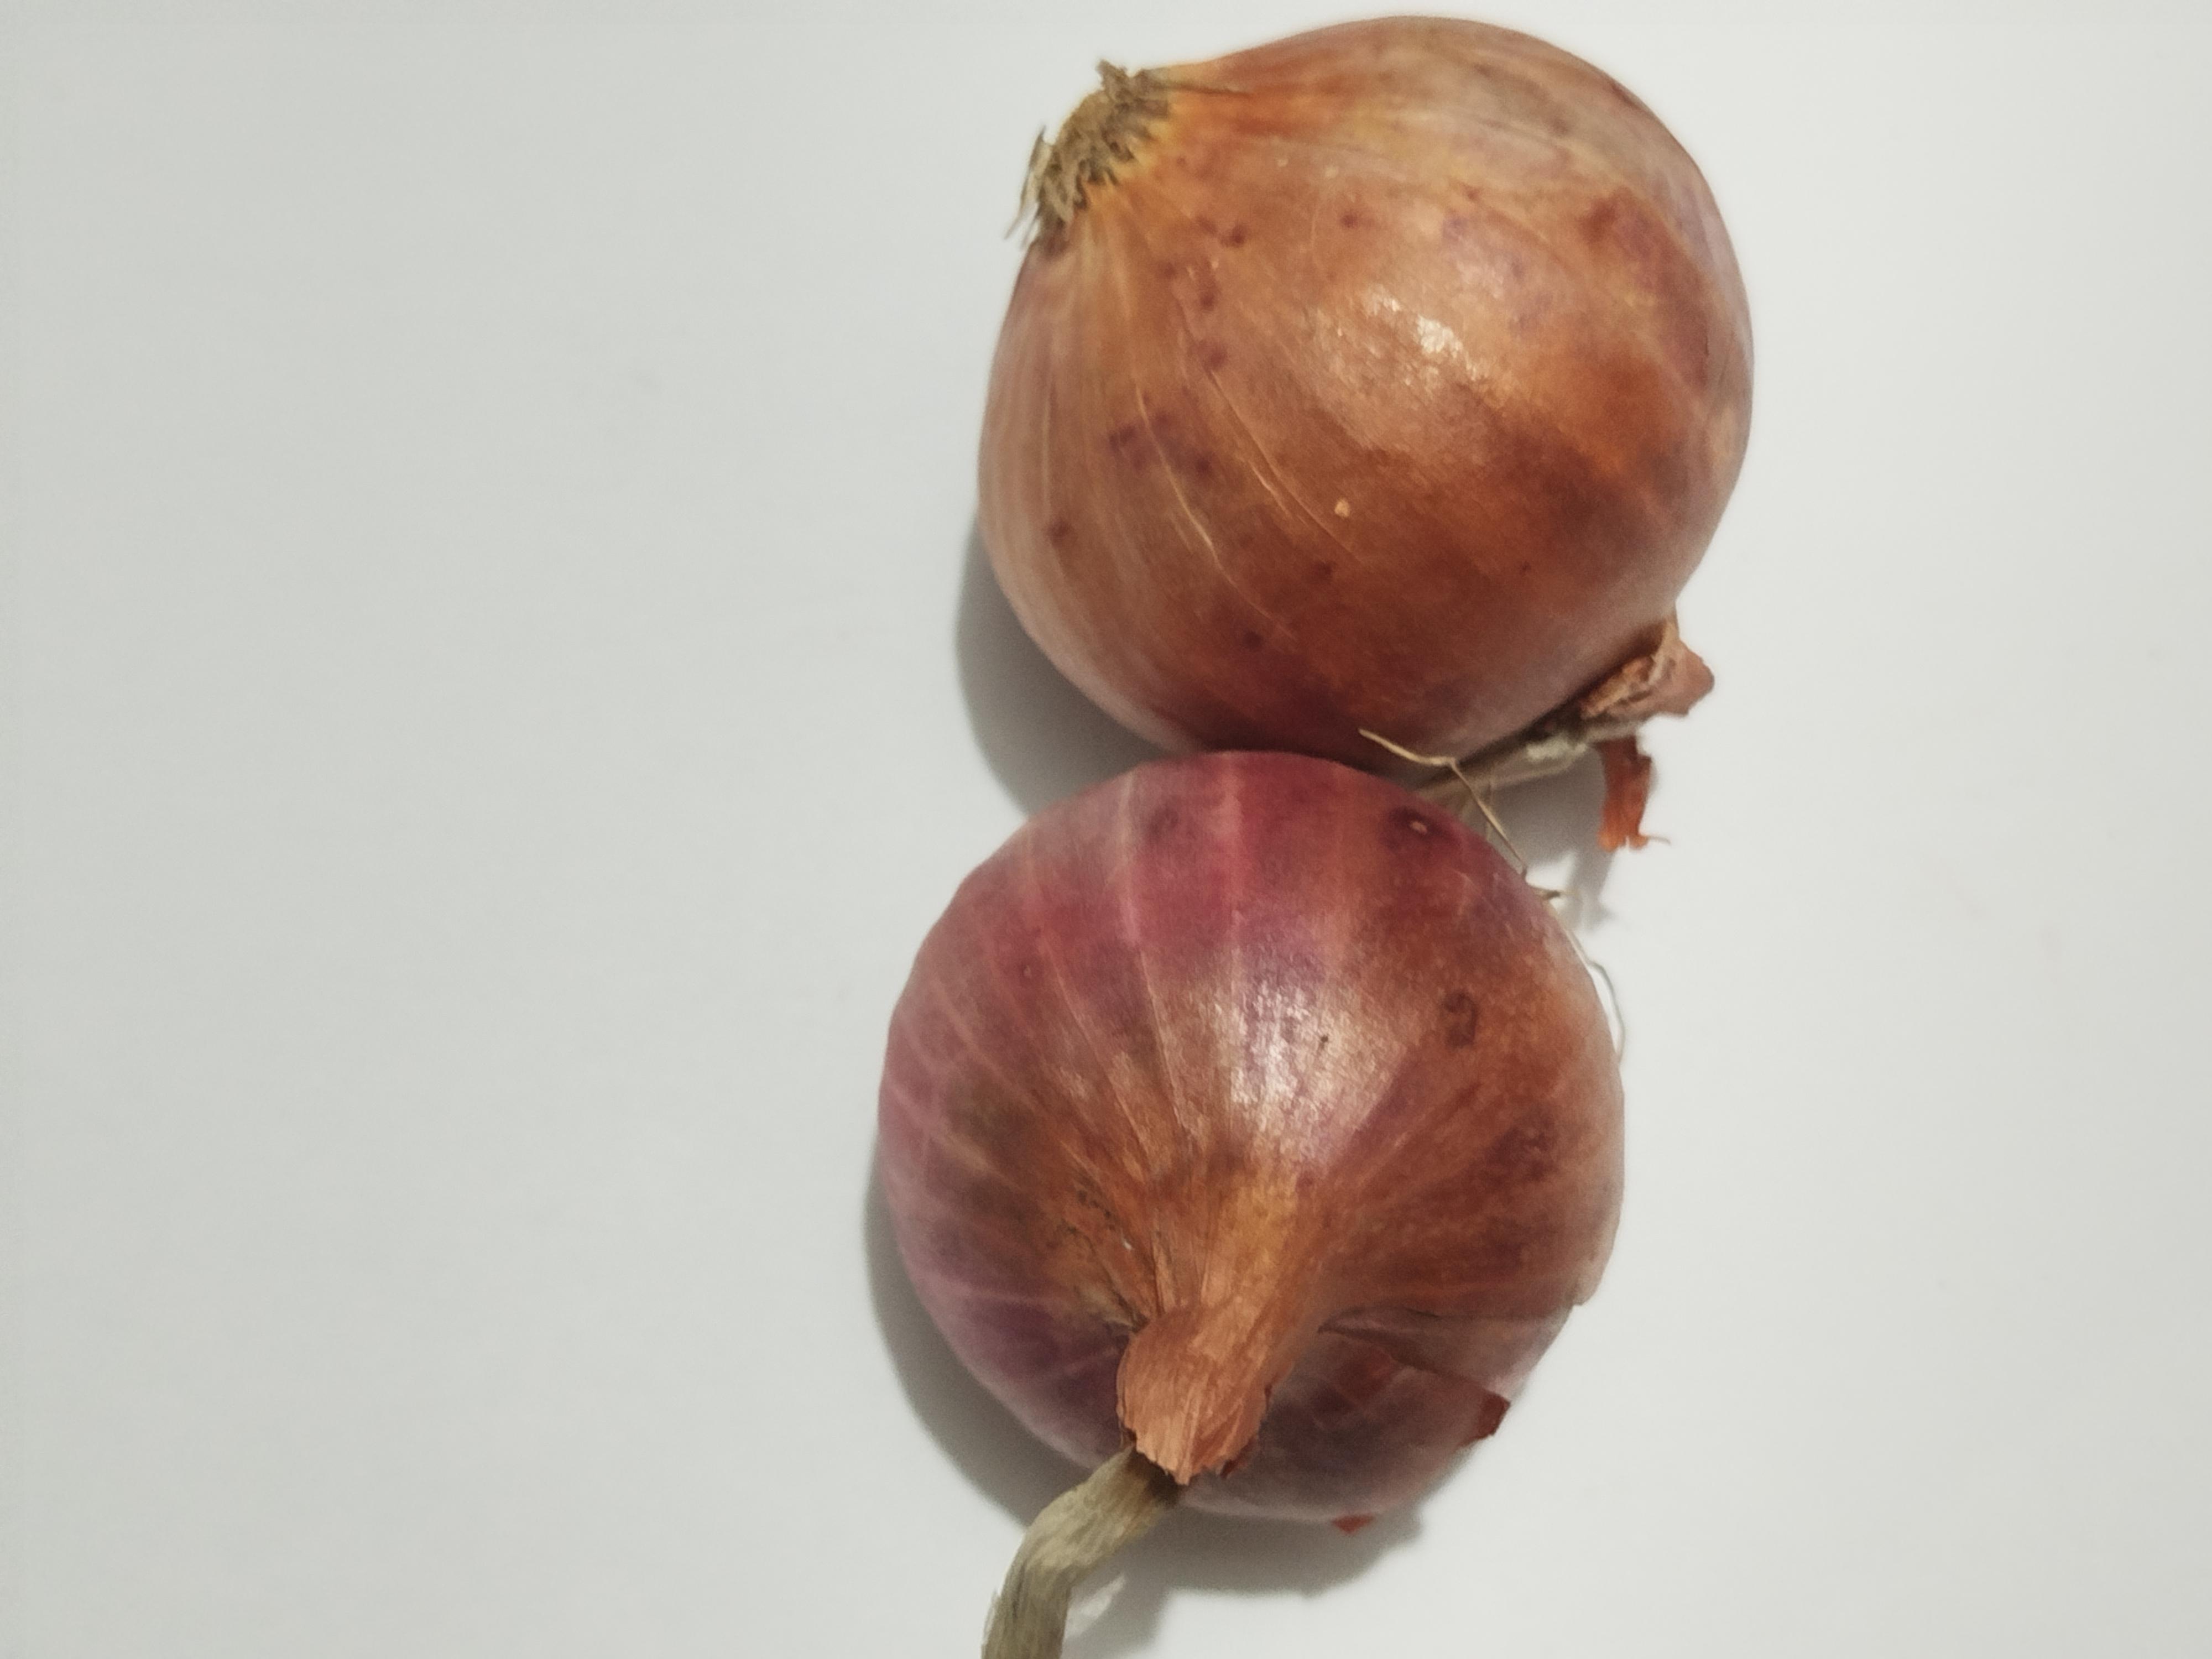
Label: Onion